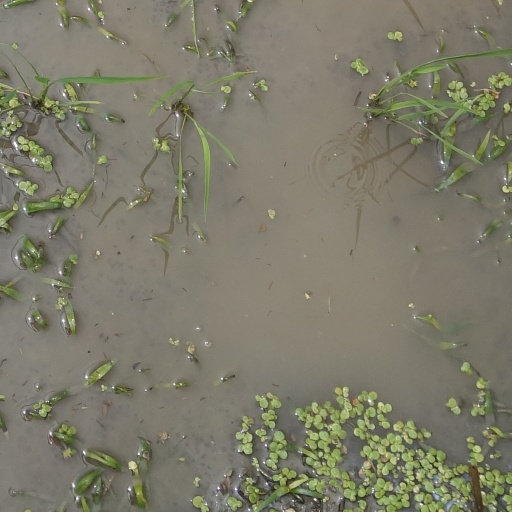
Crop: rice